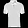
Label: T - shirt / top